Santo Domingo (Mexico City)

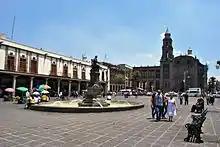
Plaza San Domingo, Portal de Evangelistas and Church of Santo Domingo

To the south of the church is Plaza San Domingo. It is flanked to the west by the Portal de Evangelistas, which is a Tuscan colonnade with round arches. Scribes with typewriters and antique printing machines work in this Portal. Scribes offer their services to illiterate clients, often offering services similar to that of lawyers, counselors, and financial consultants. A statue of Josefa Ortiz de Dominguez, a heroine of the Mexican War of Independence stands in a fountain in the middle of the plaza. It was sculpted by Enrique Alcati.